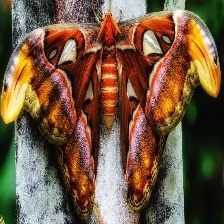
Species: ATLAS MOTH